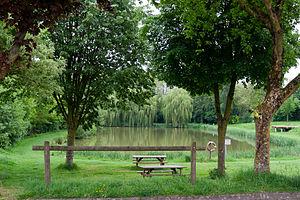
Étang de La Chapelle-Craonnaise.
La Chapelle-Craonnaise est une commune française, située dans le département de la Mayenne en région Pays de la Loire, peuplée de 352 habitants.